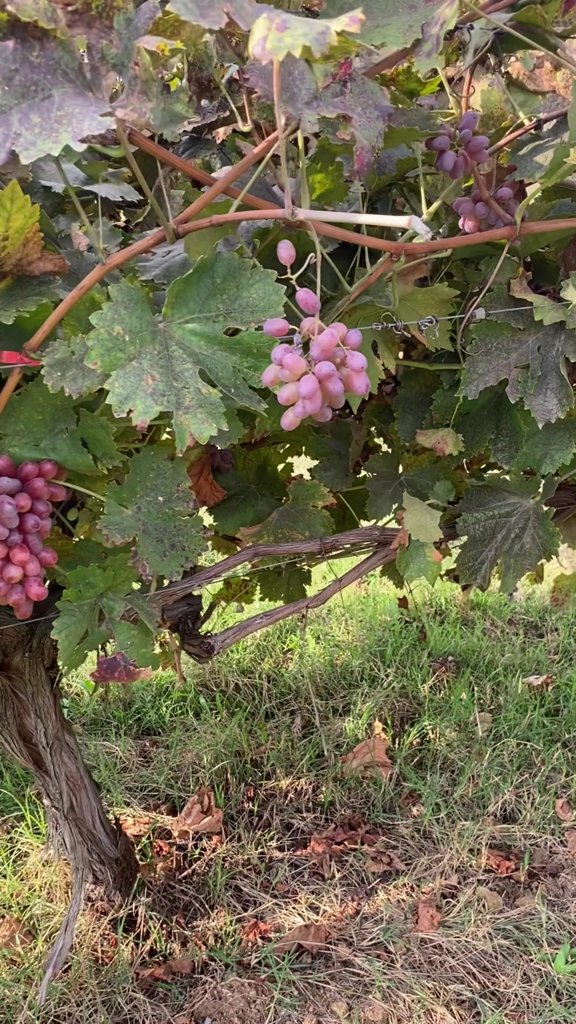
Berries visible: 72
Grape clusters: 4